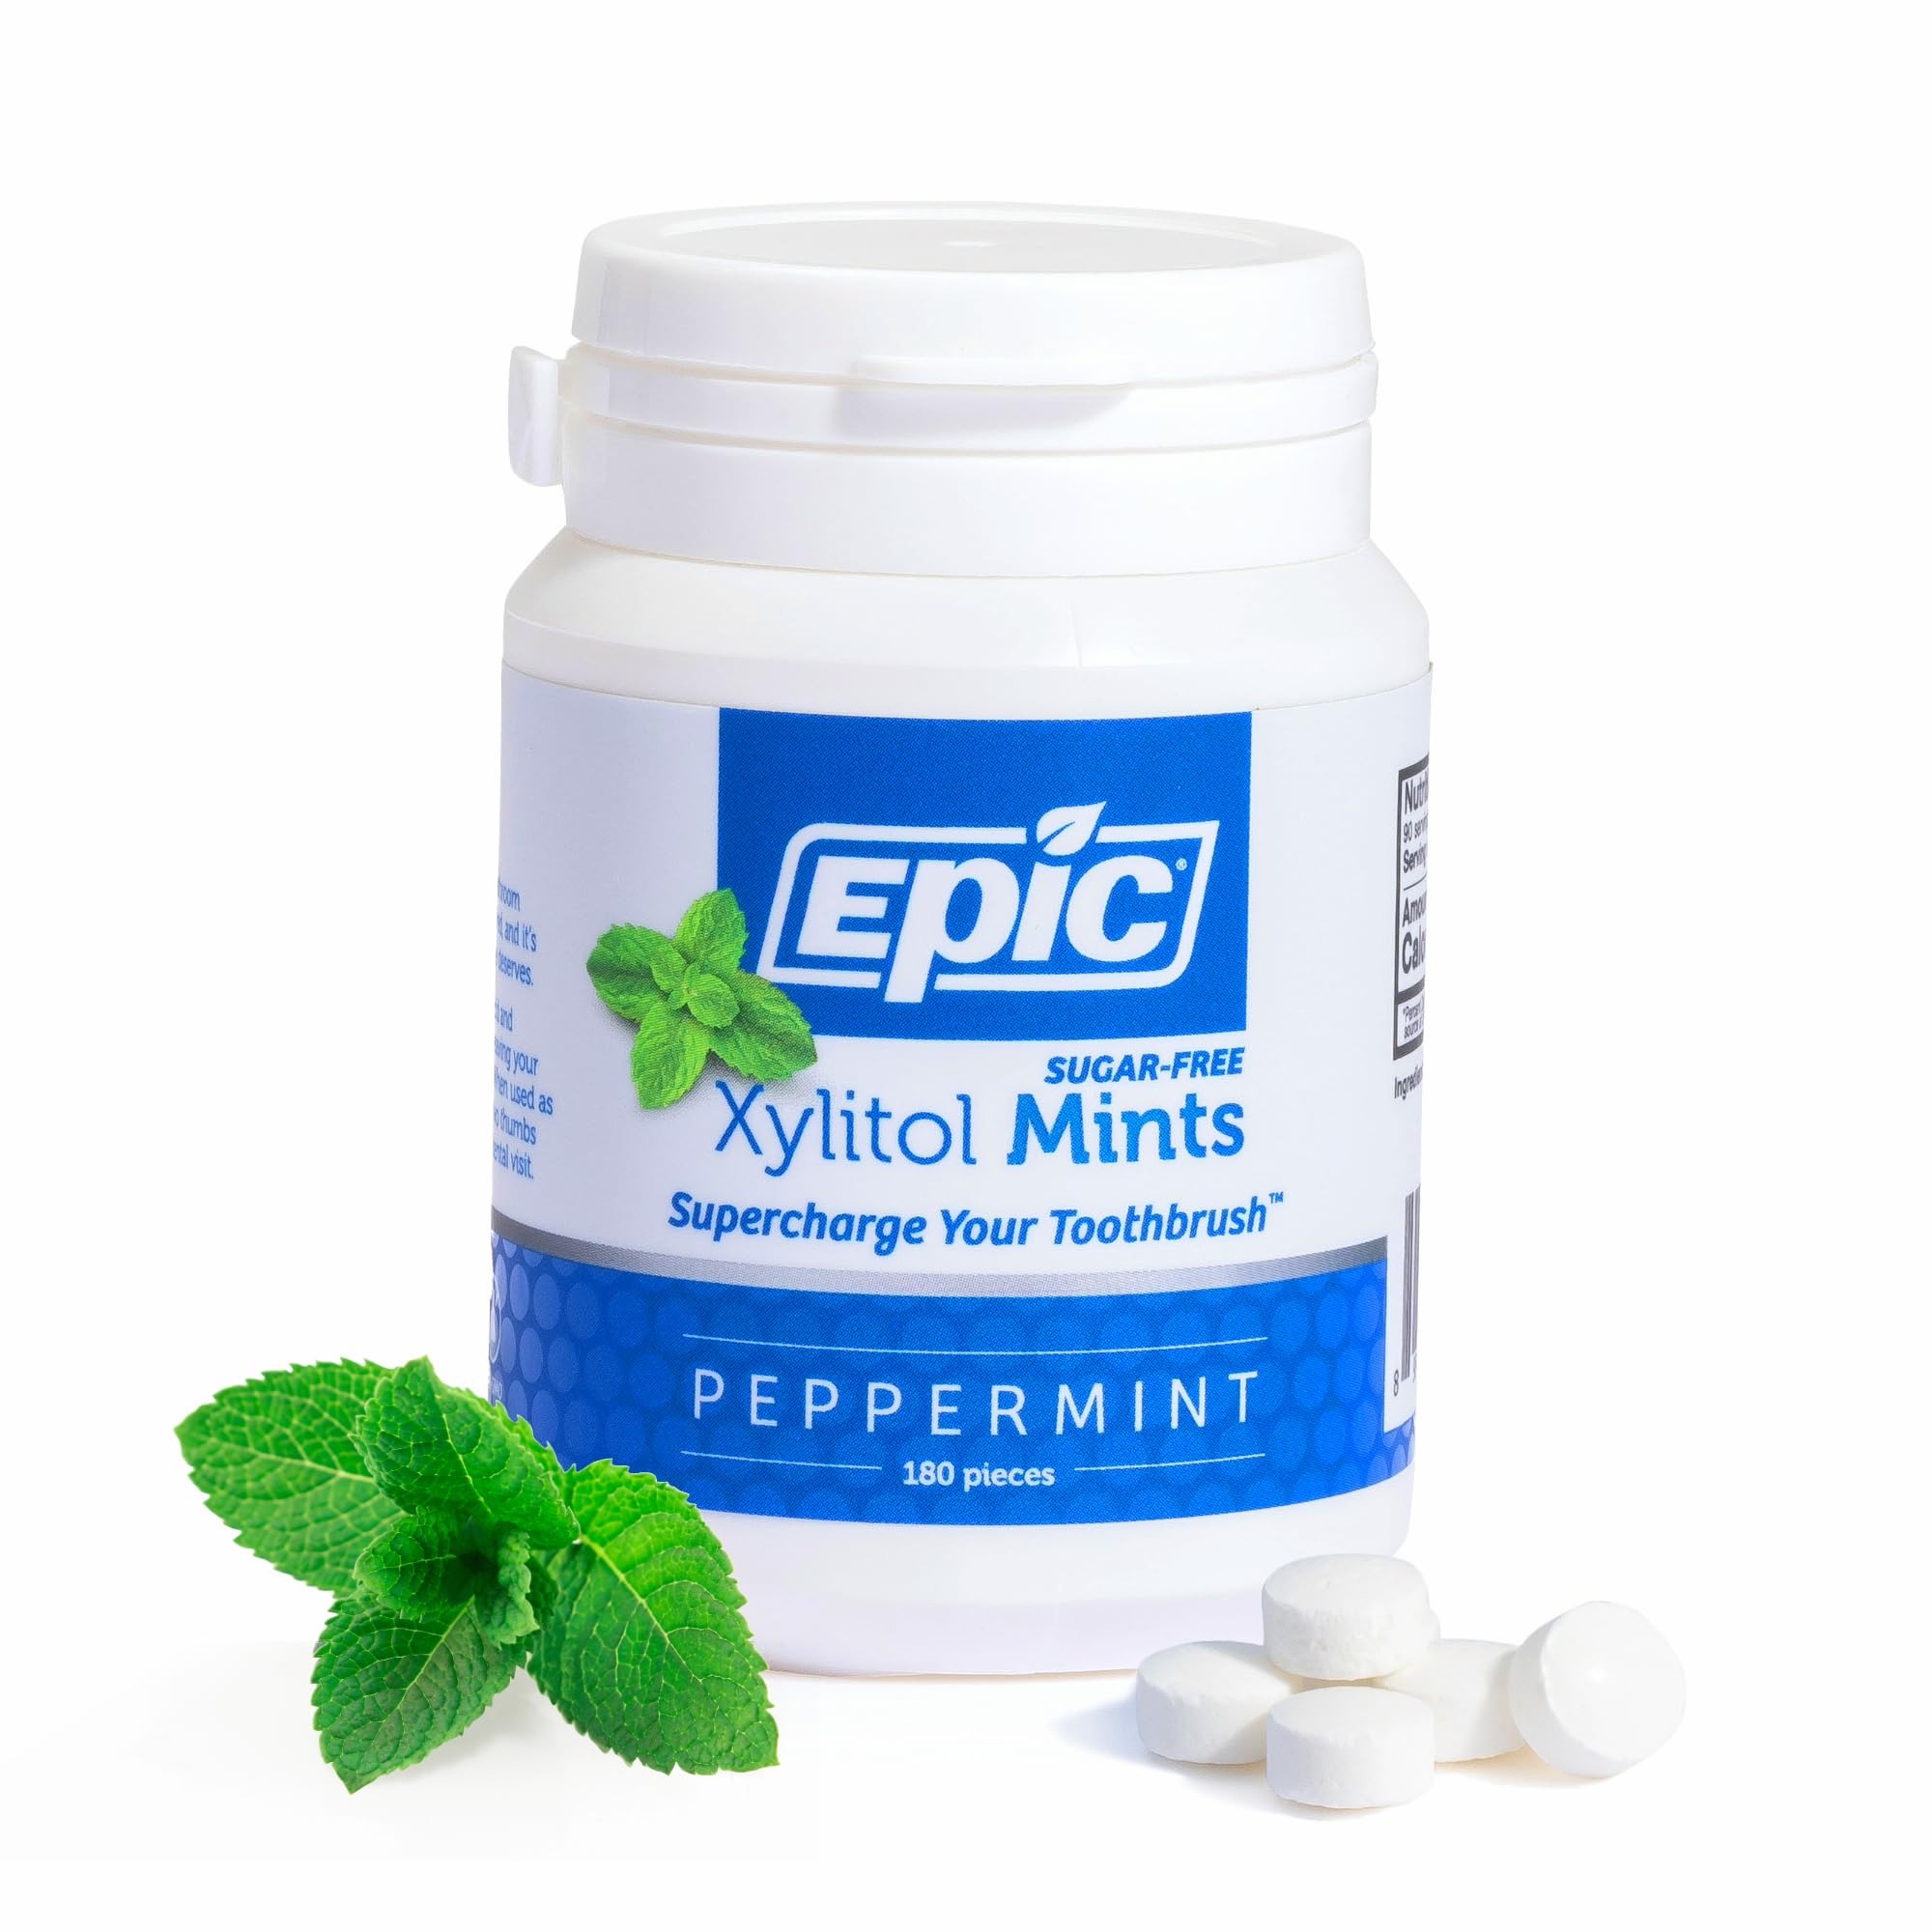
Item Name: Epic 100% Xylitol Mints - Aspartame Free, Sugar Free - Peppermint Flavored Mints, 180 Pieces (Pack of 1)
Bullet Point 1: Bursting with Flavor: Epic Xylitol Mints are packed with more xylitol than other dental mints, delivering bold, fresh flavors that will knock the socks off your taste buds; These mouth watering mints are designed to help keep your breath fresh and your smile shining
Bullet Point 2: Cavity-Fighting Power: Each xylitol candy mint contains 100% xylitol, a healthy sweetener that helps neutralize harmful acids, fights cavities, and cleans teeth; Epic xylitol mints for teeth and gums are dentist-approved and a great preventative choice for adults and kids
Bullet Point 3: Clean & Healthy: Made with non-GMO, vegan ingredients, our xylitol mints are a healthy alternative to sugary candies; These sugarless mints for dry mouth are free of artificial additives and aspartame, offering a pure and refreshing taste you can feel good about
Bullet Point 4: Dry Mouth Relief: Epic’s dry mouth mints not only freshen your breath but also stimulates saliva flow that naturally soothes dry mouth; These vegan mints work against acid attacks, bacterial baddies, and cavities to support overall oral health
Bullet Point 5: Choose Your Perfect Size: Available from 180 Count up to 1000 Count, so you can choose the one that best fits your lifestyle; Whether you're at your desk, on the go, or stocking up, you’ll always have your favorite dry mouth gum on hand to keep your breath fresh and your smile healthy
Product Description: Epic Xylitol Mints pick up where your toothbrush leaves off! Get ready to experience strong mints that pack a punch with Epic Xylitol Mints! Bursting with xylitol, these mouthwatering mints deliver a bold, fresh chill that will knock the socks off your taste buds. Not only will our dry mouth mints help keep your breath fresh, they’ll also help your smile shine bright. With more xylitol than other dental mints, Epic makes it easy to freshen up and support your oral health with every xylitol mint. Epic xylitol mints for teeth and gums contain healthy amounts of tooth-friendly xylitol. That’s why we like to call them “smile vitamins.” Available in three different flavors, Epic saliva mints for dry mouth will tingle your tastebuds and sweeten your smile. These healthy mints go beyond just freshening your breath, they’re formulated to fight cavities, neutralize harmful acids, and promote healthy teeth and gums. They are dentist-approved, making our Epic mints a great preventative choice for adults and kids as reliable breath mints sugar free for maintaining a healthy smile. Made with non-GMO, vegan ingredients, our xylitol candy is a healthier alternative to sugary candies and artificially sweetened products. We make sure that our sugarless mints are free from artificial additives and aspartame. Our saliva mints for dry mouth are specially formulated to help freshen your breath and stimulate saliva flow. They sugarfree mints are designed to work against acid attacks and bacteria, and support overall oral health, making them the perfect addition to your daily routine. With various sizes available for your convenience, our vegan mints tins are the ideal travel-friendly solution for on-the-go freshness. Keep a bulk bag of our natural breath mints at your desk, in your car, or wherever you like to enjoy a quick, refreshing boost of minty goodness anytime you want!
Value: 180.0
Unit: Count

Price: 14.75